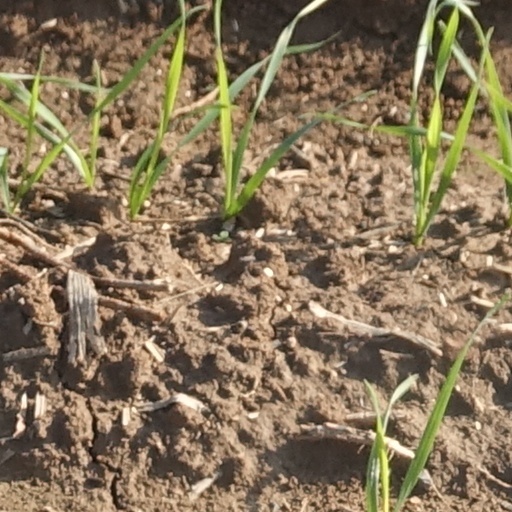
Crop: wheat